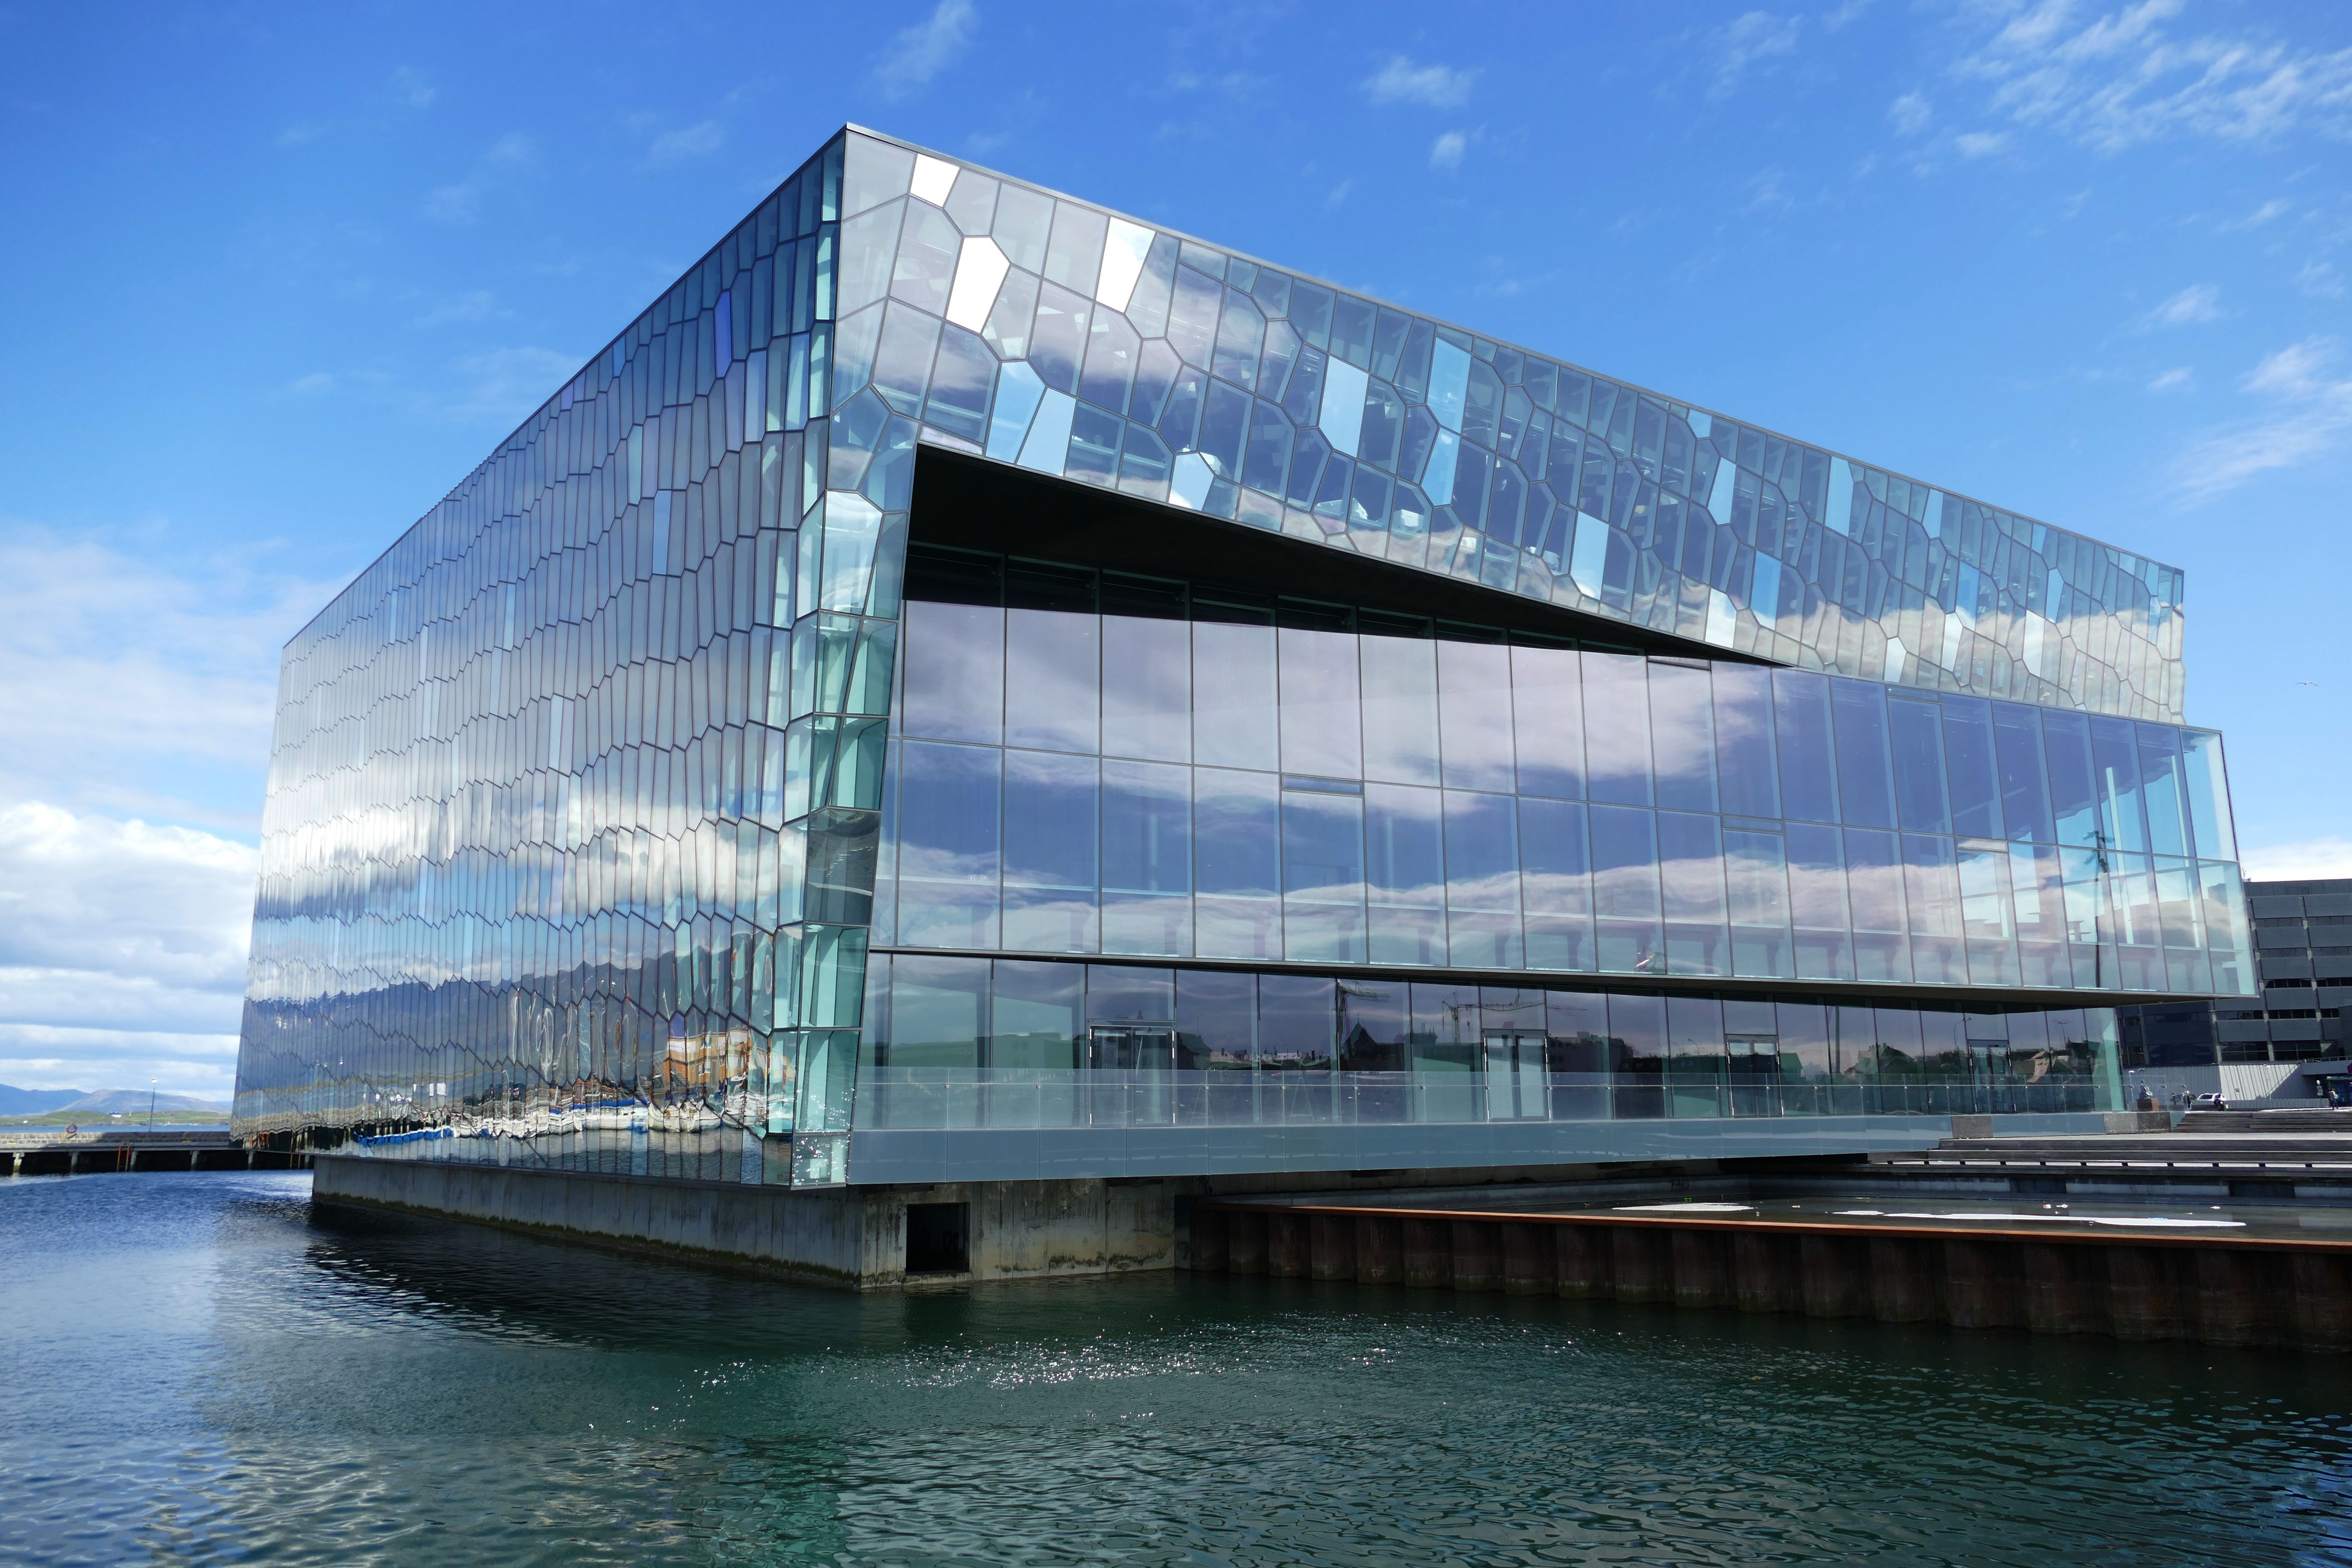
sea, architecture, glass, skyscraper, concert, reflection, hall, landmark, facade, iceland, port, stadium, tower block, places of interest, capital, headquarters, reykjavik, harpa